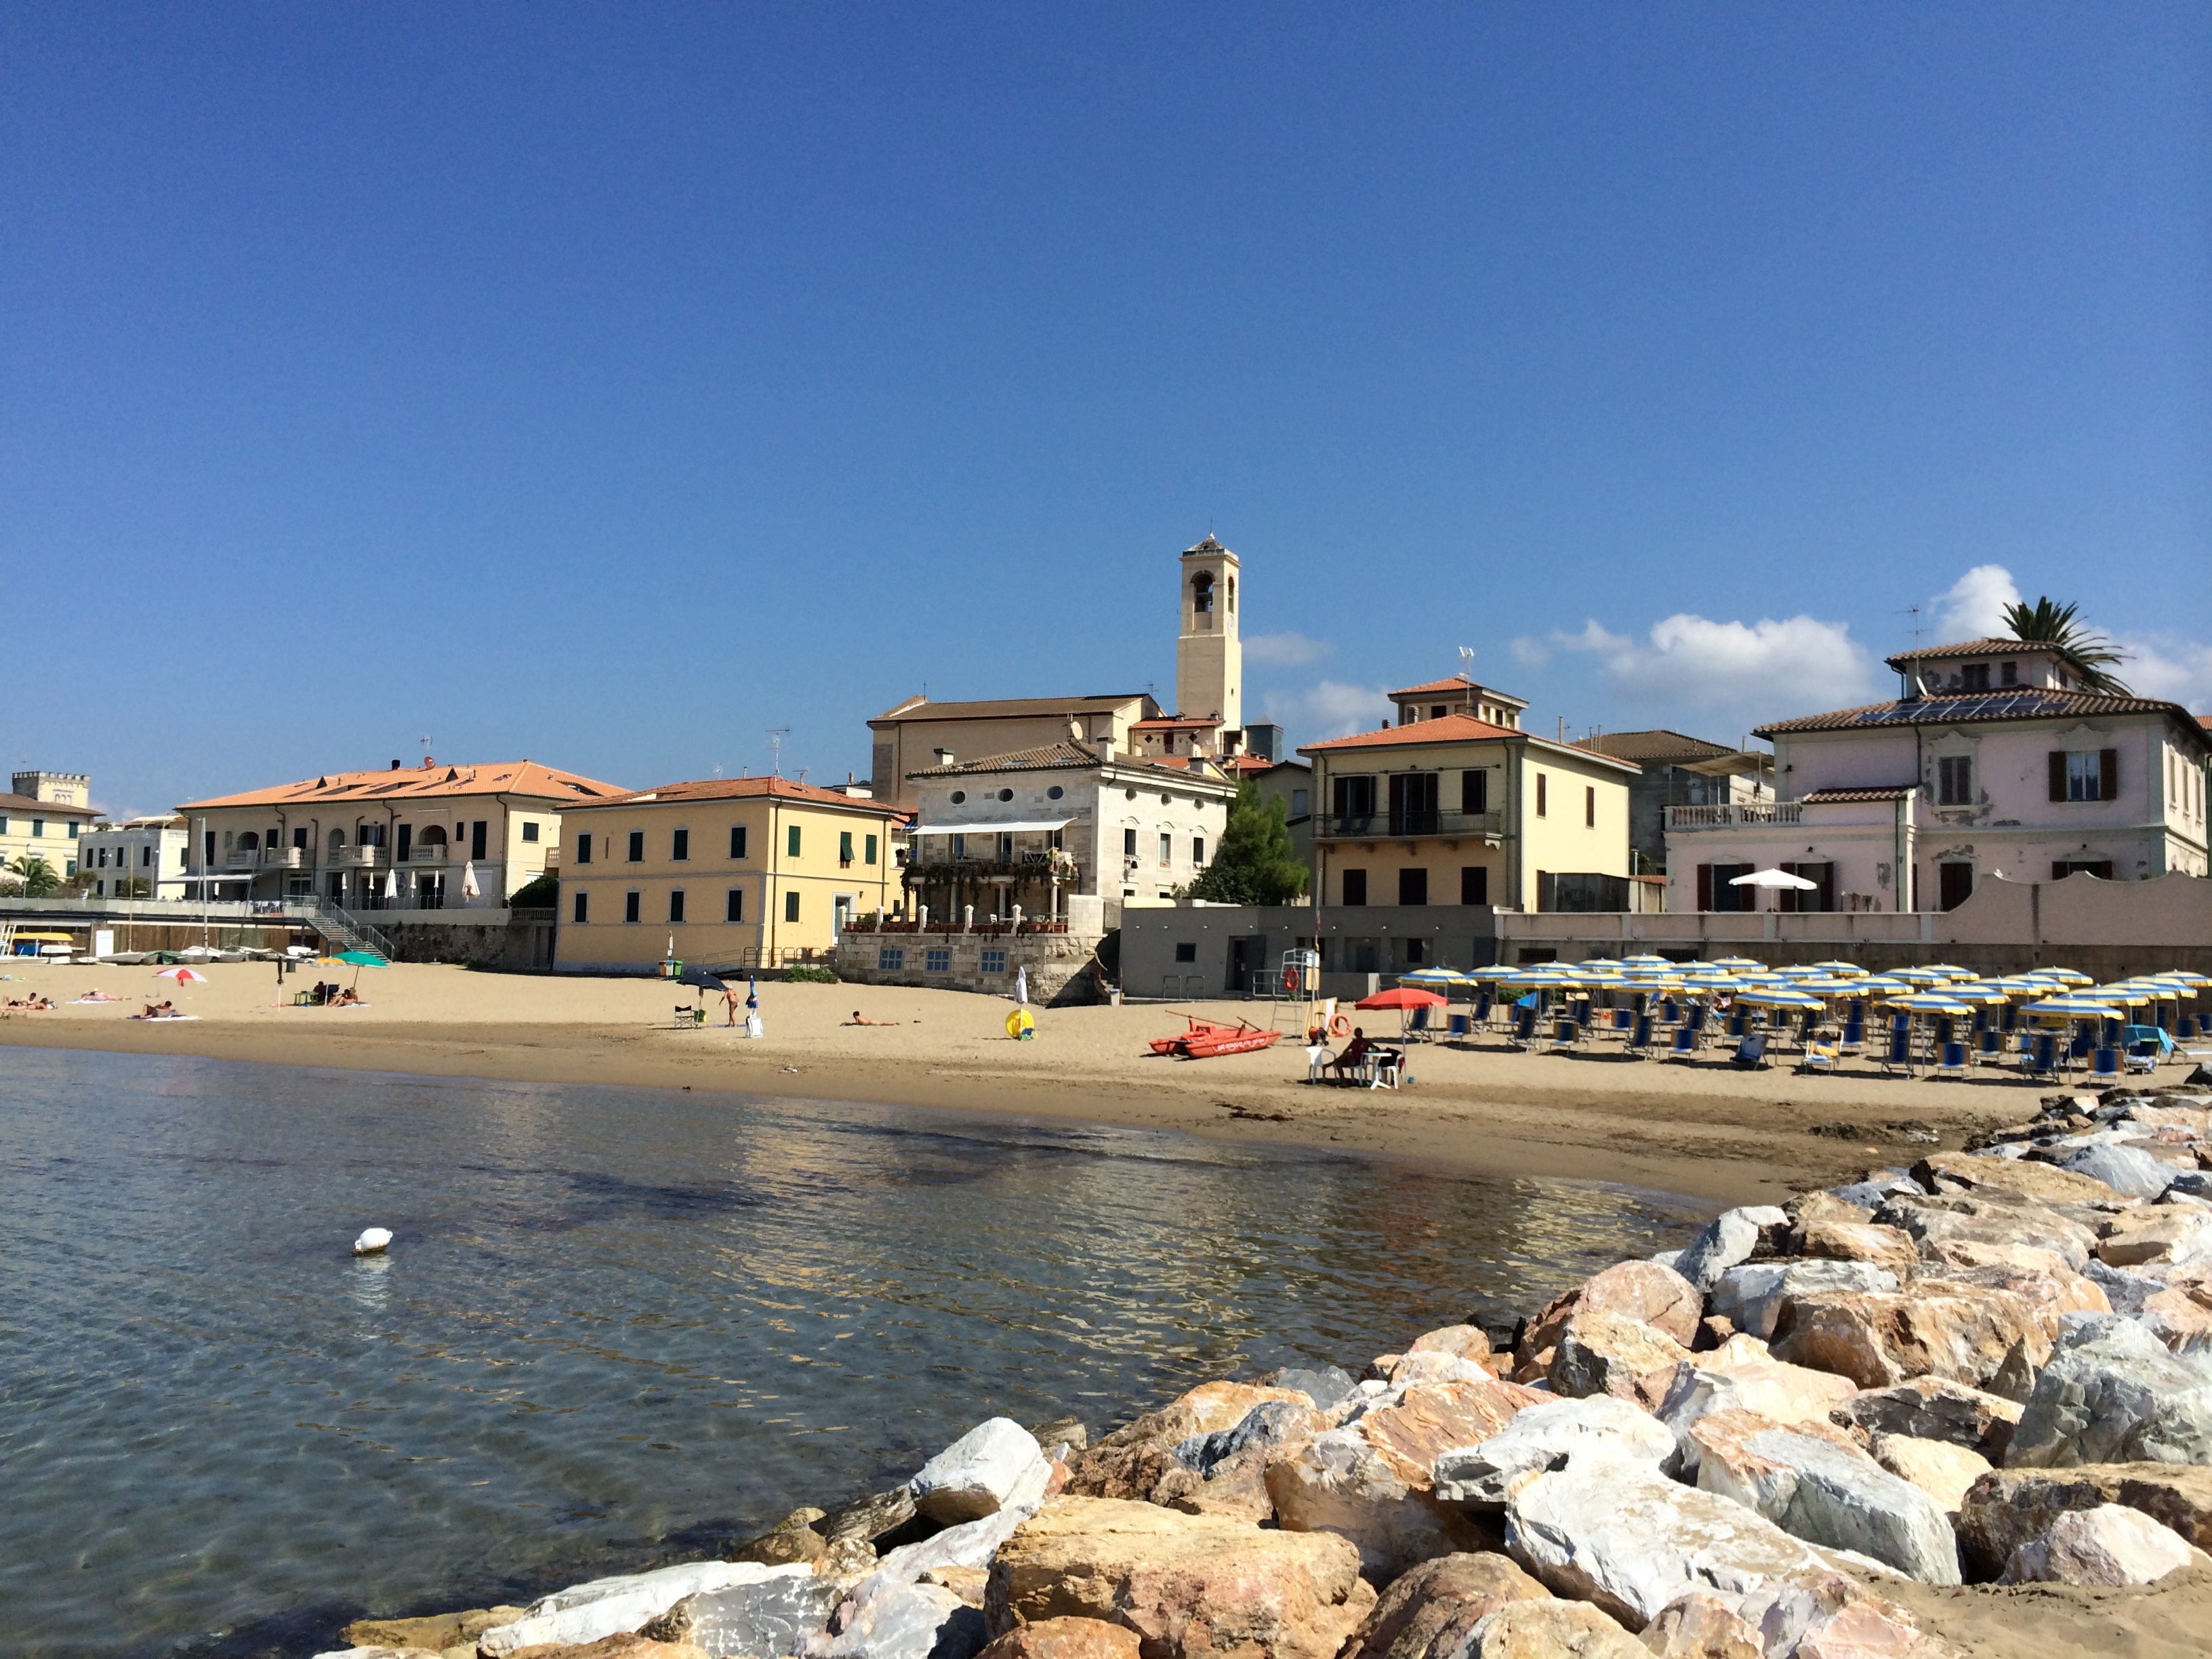
beach, sea, coast, dock, shore, town, vacation, cove, mediterranean, bay, harbor, marina, port, bank, promenade, cape, sand beach, san vincenzo